Nisse (folklore)

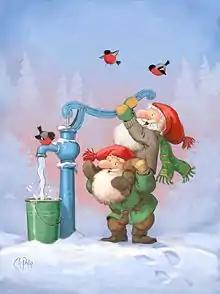
Swedish Christmas card featuring tomte

One is also expected to please "nisse" with gifts (cf. ) a traditional gift is a bowl of porridge on Christmas Eve. The "nisse" was easily angered over the porridge offering. It was not only a servant who ate up the porridge meant for the sprite that incurred its wrath, but the "nisse" was so fastidious that if it was not prepared or presented correctly using butter, he still got angry enough to retaliate. Cf. also .